Thomas Francis Meagher

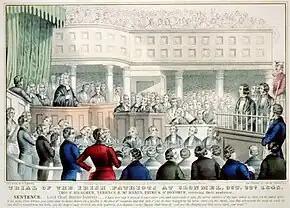
Trial at Clonmel of Meagher, Terence MacManus, and Patrick O'Donoghue, all sentenced to death

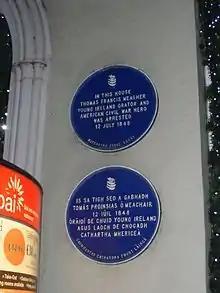
Plaque commemorating Meagher's arrest at 19 The Mall, Waterford, 12 July 1848

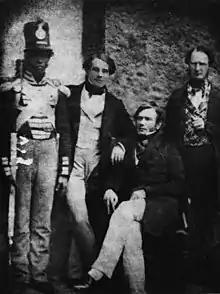
Daguerrotype of Thomas Francis Meagher and William Smith O'Brien with soldier and jailer in Kilmainhaim Gaol, 1848

In January 1847, Meagher, together with John Mitchel, William Smith O'Brien, and Thomas Devin Reilly formed a new repeal body, the "Irish Confederation". In 1848, Meagher and O'Brien went to France to study revolutionary events there, and returned to Ireland with the new Flag of Ireland, a tricolour of green, white and orange made by and given to them by French women sympathetic to the Irish cause.